Matthew 9

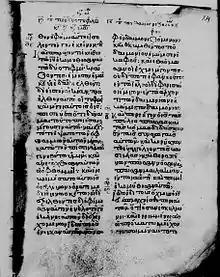
Minuscule/Codex 828 (12th century), Matthew 9:26–36

The Jerusalem Bible notes that the ten miracles recorded in chapters 8 and 9 demonstrate the power of Jesus over nature, sickness, death and devils. New Testament scholar Dale Allison notes that these "merciful deeds" performed by Jesus, along with those in the previous chapter, are all undertaken for the benefit of "people from the margins of Jewish society or without status". Henry Alford describes these deeds as a "solemn procession of miracles", whose record confirms "the authority with which our Lord had spoken". On three occasions, in , and 29, the relationship between faith and healing is reflected in the narrative.